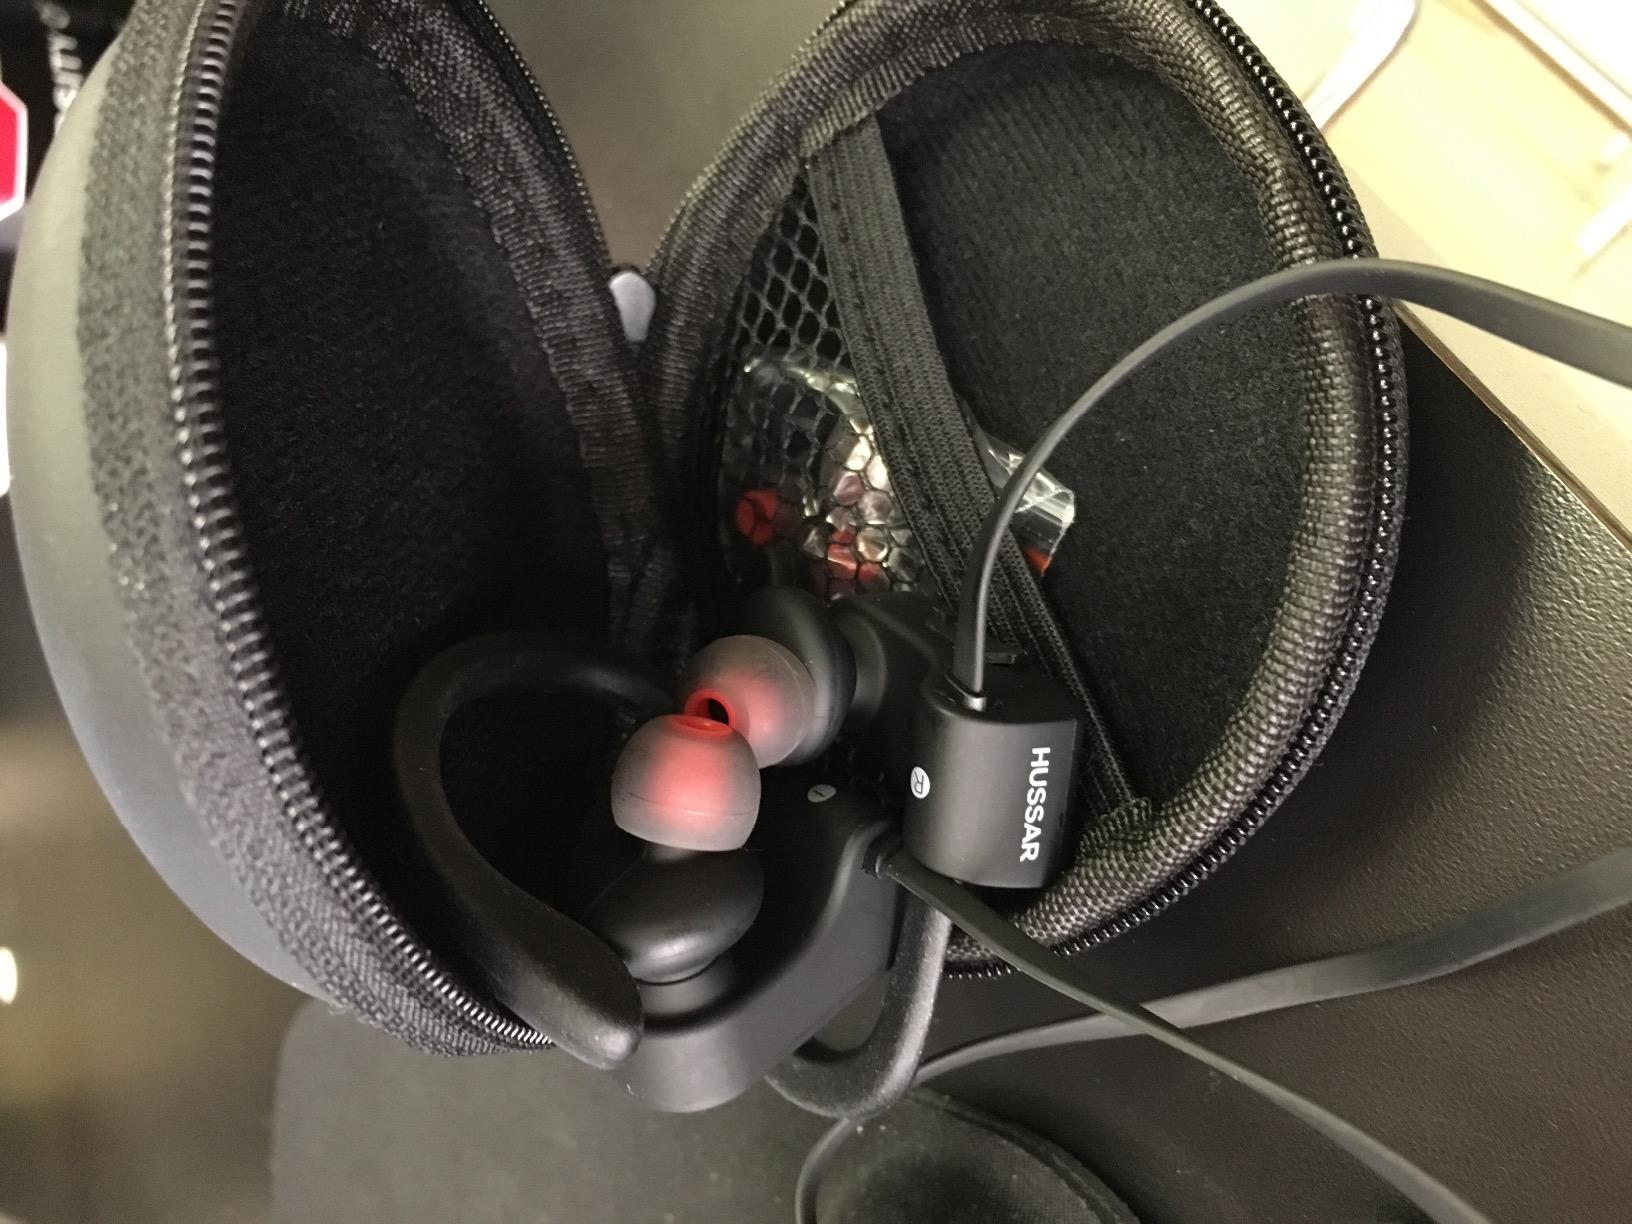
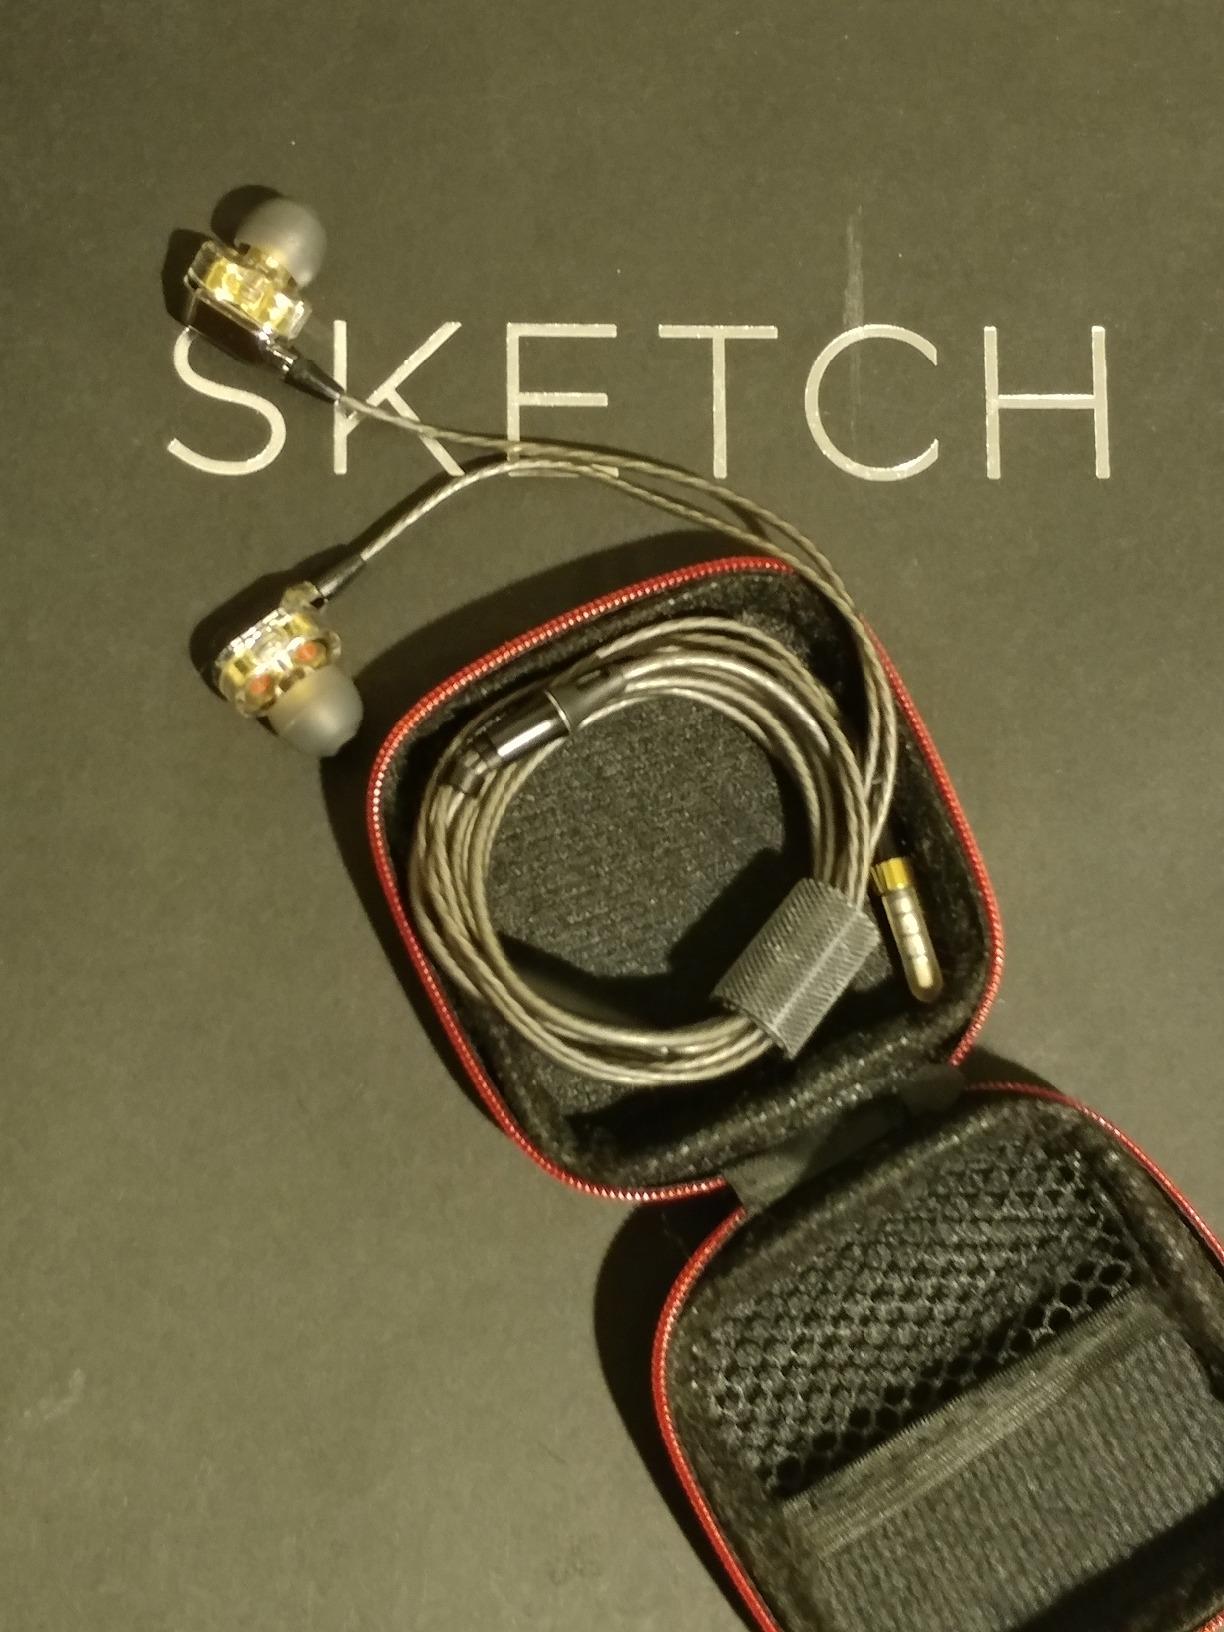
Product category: headphones
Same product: no